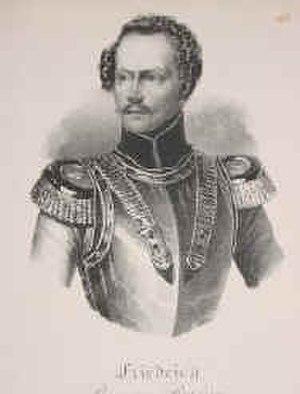
Le Prince Frédéric-Guillaume-Louis de Prusse, connu en anglais comme Frédéric, était un prince de Prusse, général de la cavalerie royale, et commandant de division.